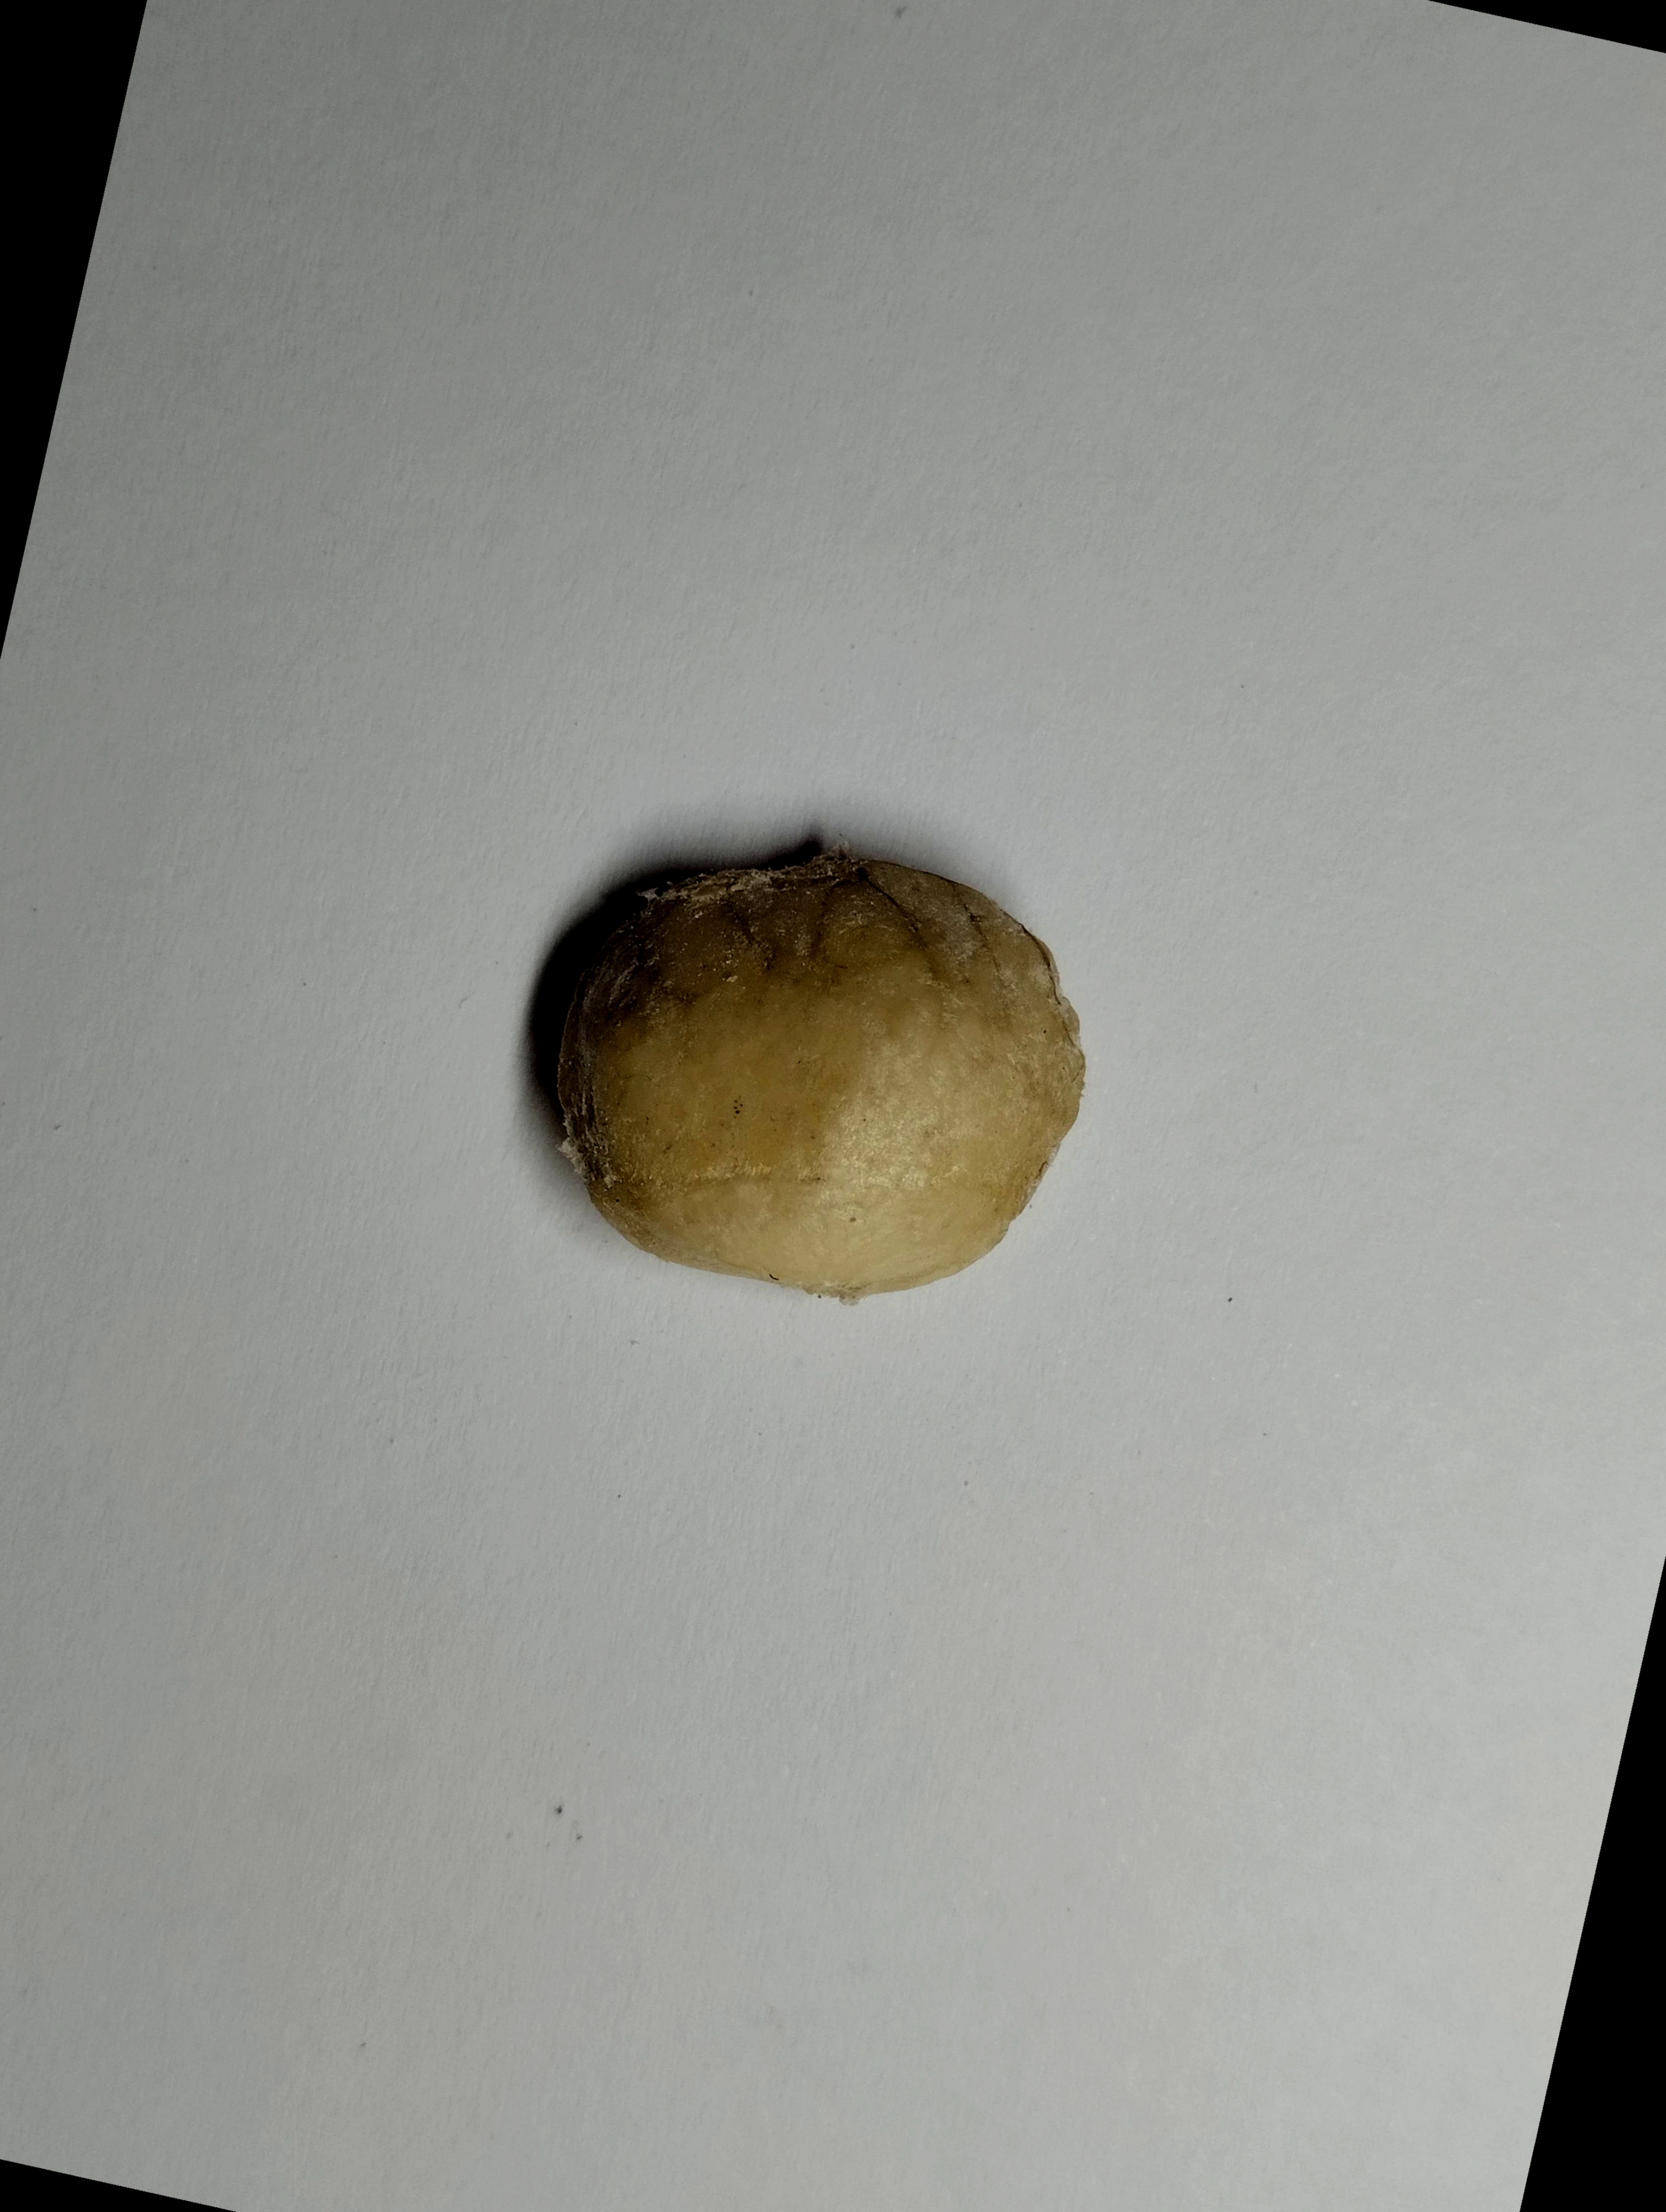
Label: bagus (good seed)